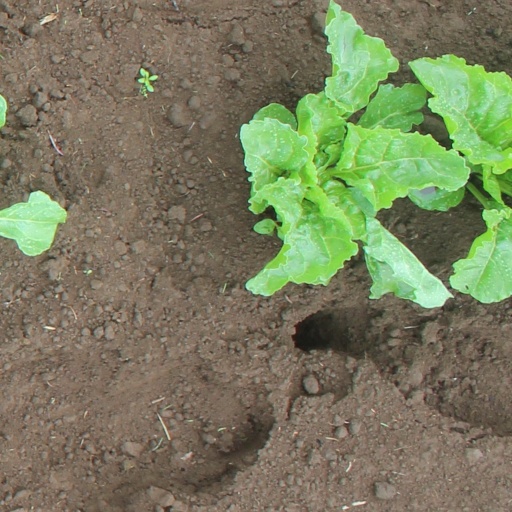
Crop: sugar beet